Dick Donovan

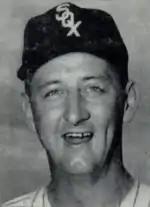
Donovan in 1955

Donovan made the White Sox out of spring training in 1955, as a reliever. However, he was quickly added to the rotation after Bob Keegan, an All-Star who had won 16 games with the White Sox the year before, developed a bone spur on his heel. He finally got his first career win on April 29, in a four-hit shutout of the Boston Red Sox. At the plate, he hit his first career home run July 3 against Hall of Famer Bob Lemon in a 14–9 loss to the Cleveland Indians. With a 10–2 record at the All-Star break, Donovan returned to Milwaukee as a member of the American League (AL) All-Star Team, though he did not pitch in the game. His record was 13–2 on July 20; Donovan lost his next two starts in July, then suffered appendicitis and missed a month recovering. He won his first start back on August 21, then went on a five-game losing streak, posting an 8.07 ERA over that span. In his final start of the year, September 24, he threw a five-hit shutout against the Kansas City Athletics. Donovan finished his first full season in Major League Baseball (MLB) with a 15–9 record, a 3.32 ERA, five shutouts, 88 strikeouts, and 48 walks in 187 innings.